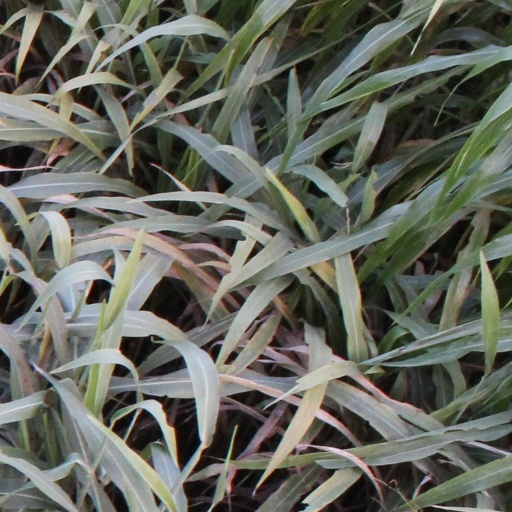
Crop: sorghum